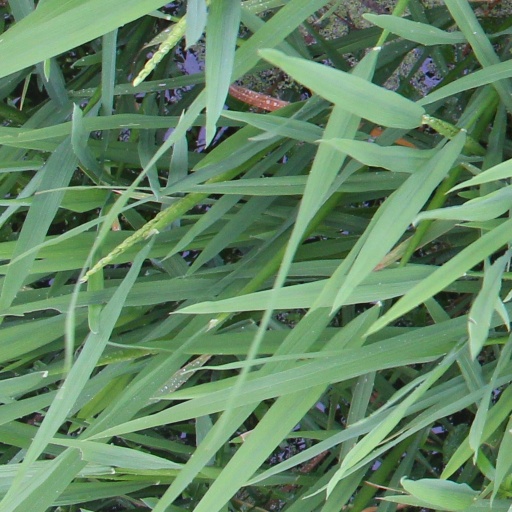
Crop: rice